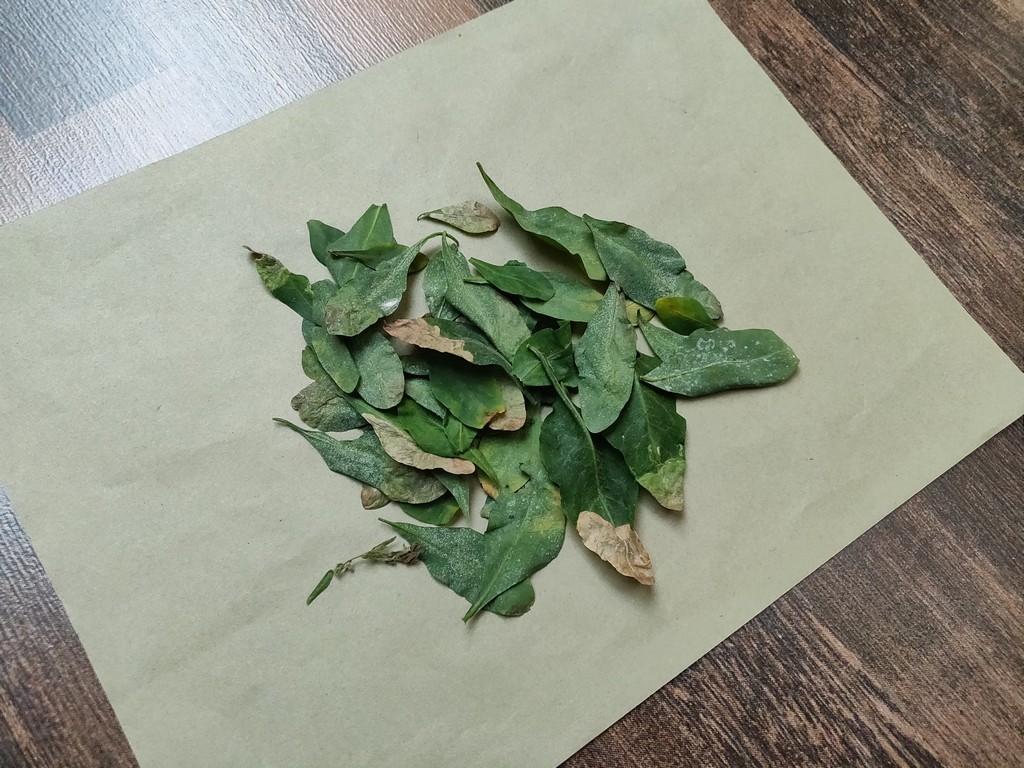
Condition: Unhealthy
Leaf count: multiple
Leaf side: unknown